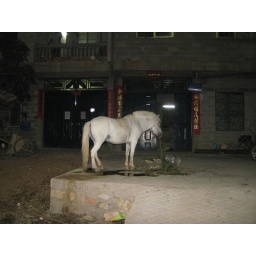
A stunning white horse in Detian